Rhona Bennett

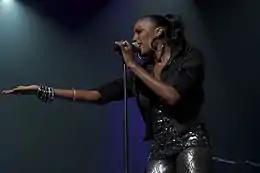
Bennett performing live on stage in 2009.

Following her departure from En Vogue, Bennett began work on her second solo album, "The Anticipation of R&B", under her own label, Tone'n'Rhone Productions. She worked with a variety of musicians on the project, including producers J.Y. Park, Cool Ruckus, Peter Zora, and J.U.S.T.I.C.E. League, as well as guest vocalists such as Brandy, 40 Glocc and her former En Vogue colleagues Ellis and Herron. Preceded by the singles "Range" and "Letting You Go," the album was shelved in 2010 due to internal conflicts and insufficient promotion, with a third single, "Don't Call Me" also eventually being cancelled. Bennett later released several songs from "The Anticipation of R&B" on her SoundCloud account.